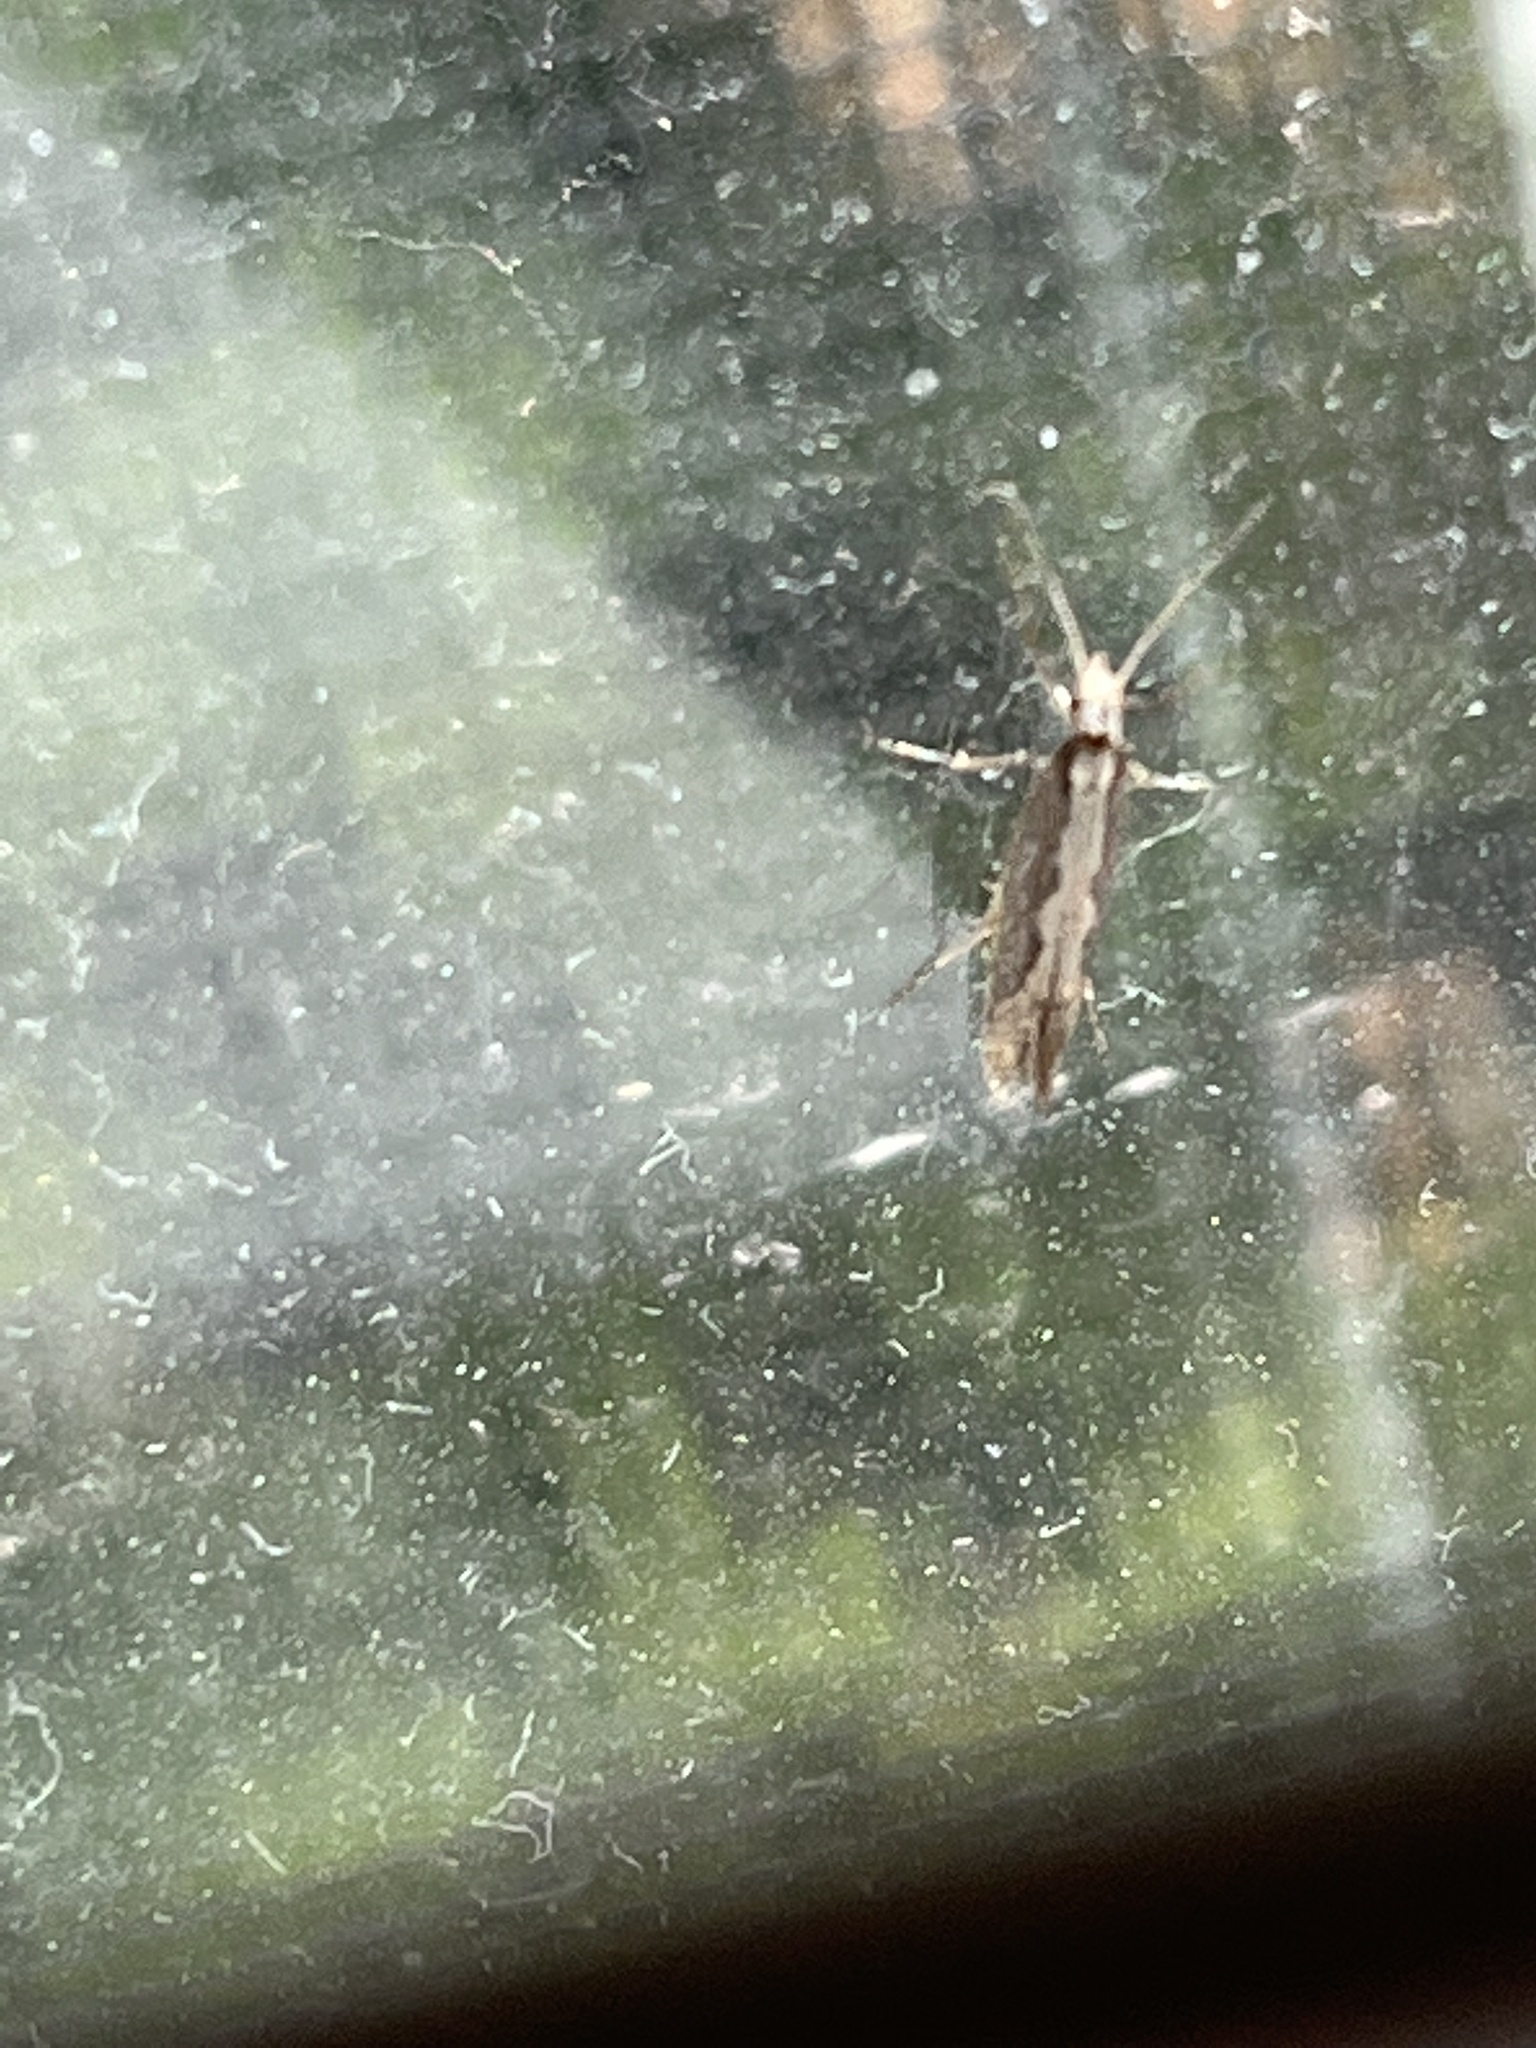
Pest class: diamondback_moth